Mancha Blanca

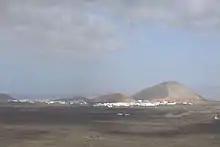
Mancha Blanca from Montana Tingafa

Mancha Blanca is a village in Tinajo, Las Palmas province of western Lanzarote in the Canary Islands. In Mancha Blanca is the chapel of the Our Lady of Dolours ("Virgen de los Dolores"), the patron saint of the island of Lanzarote.